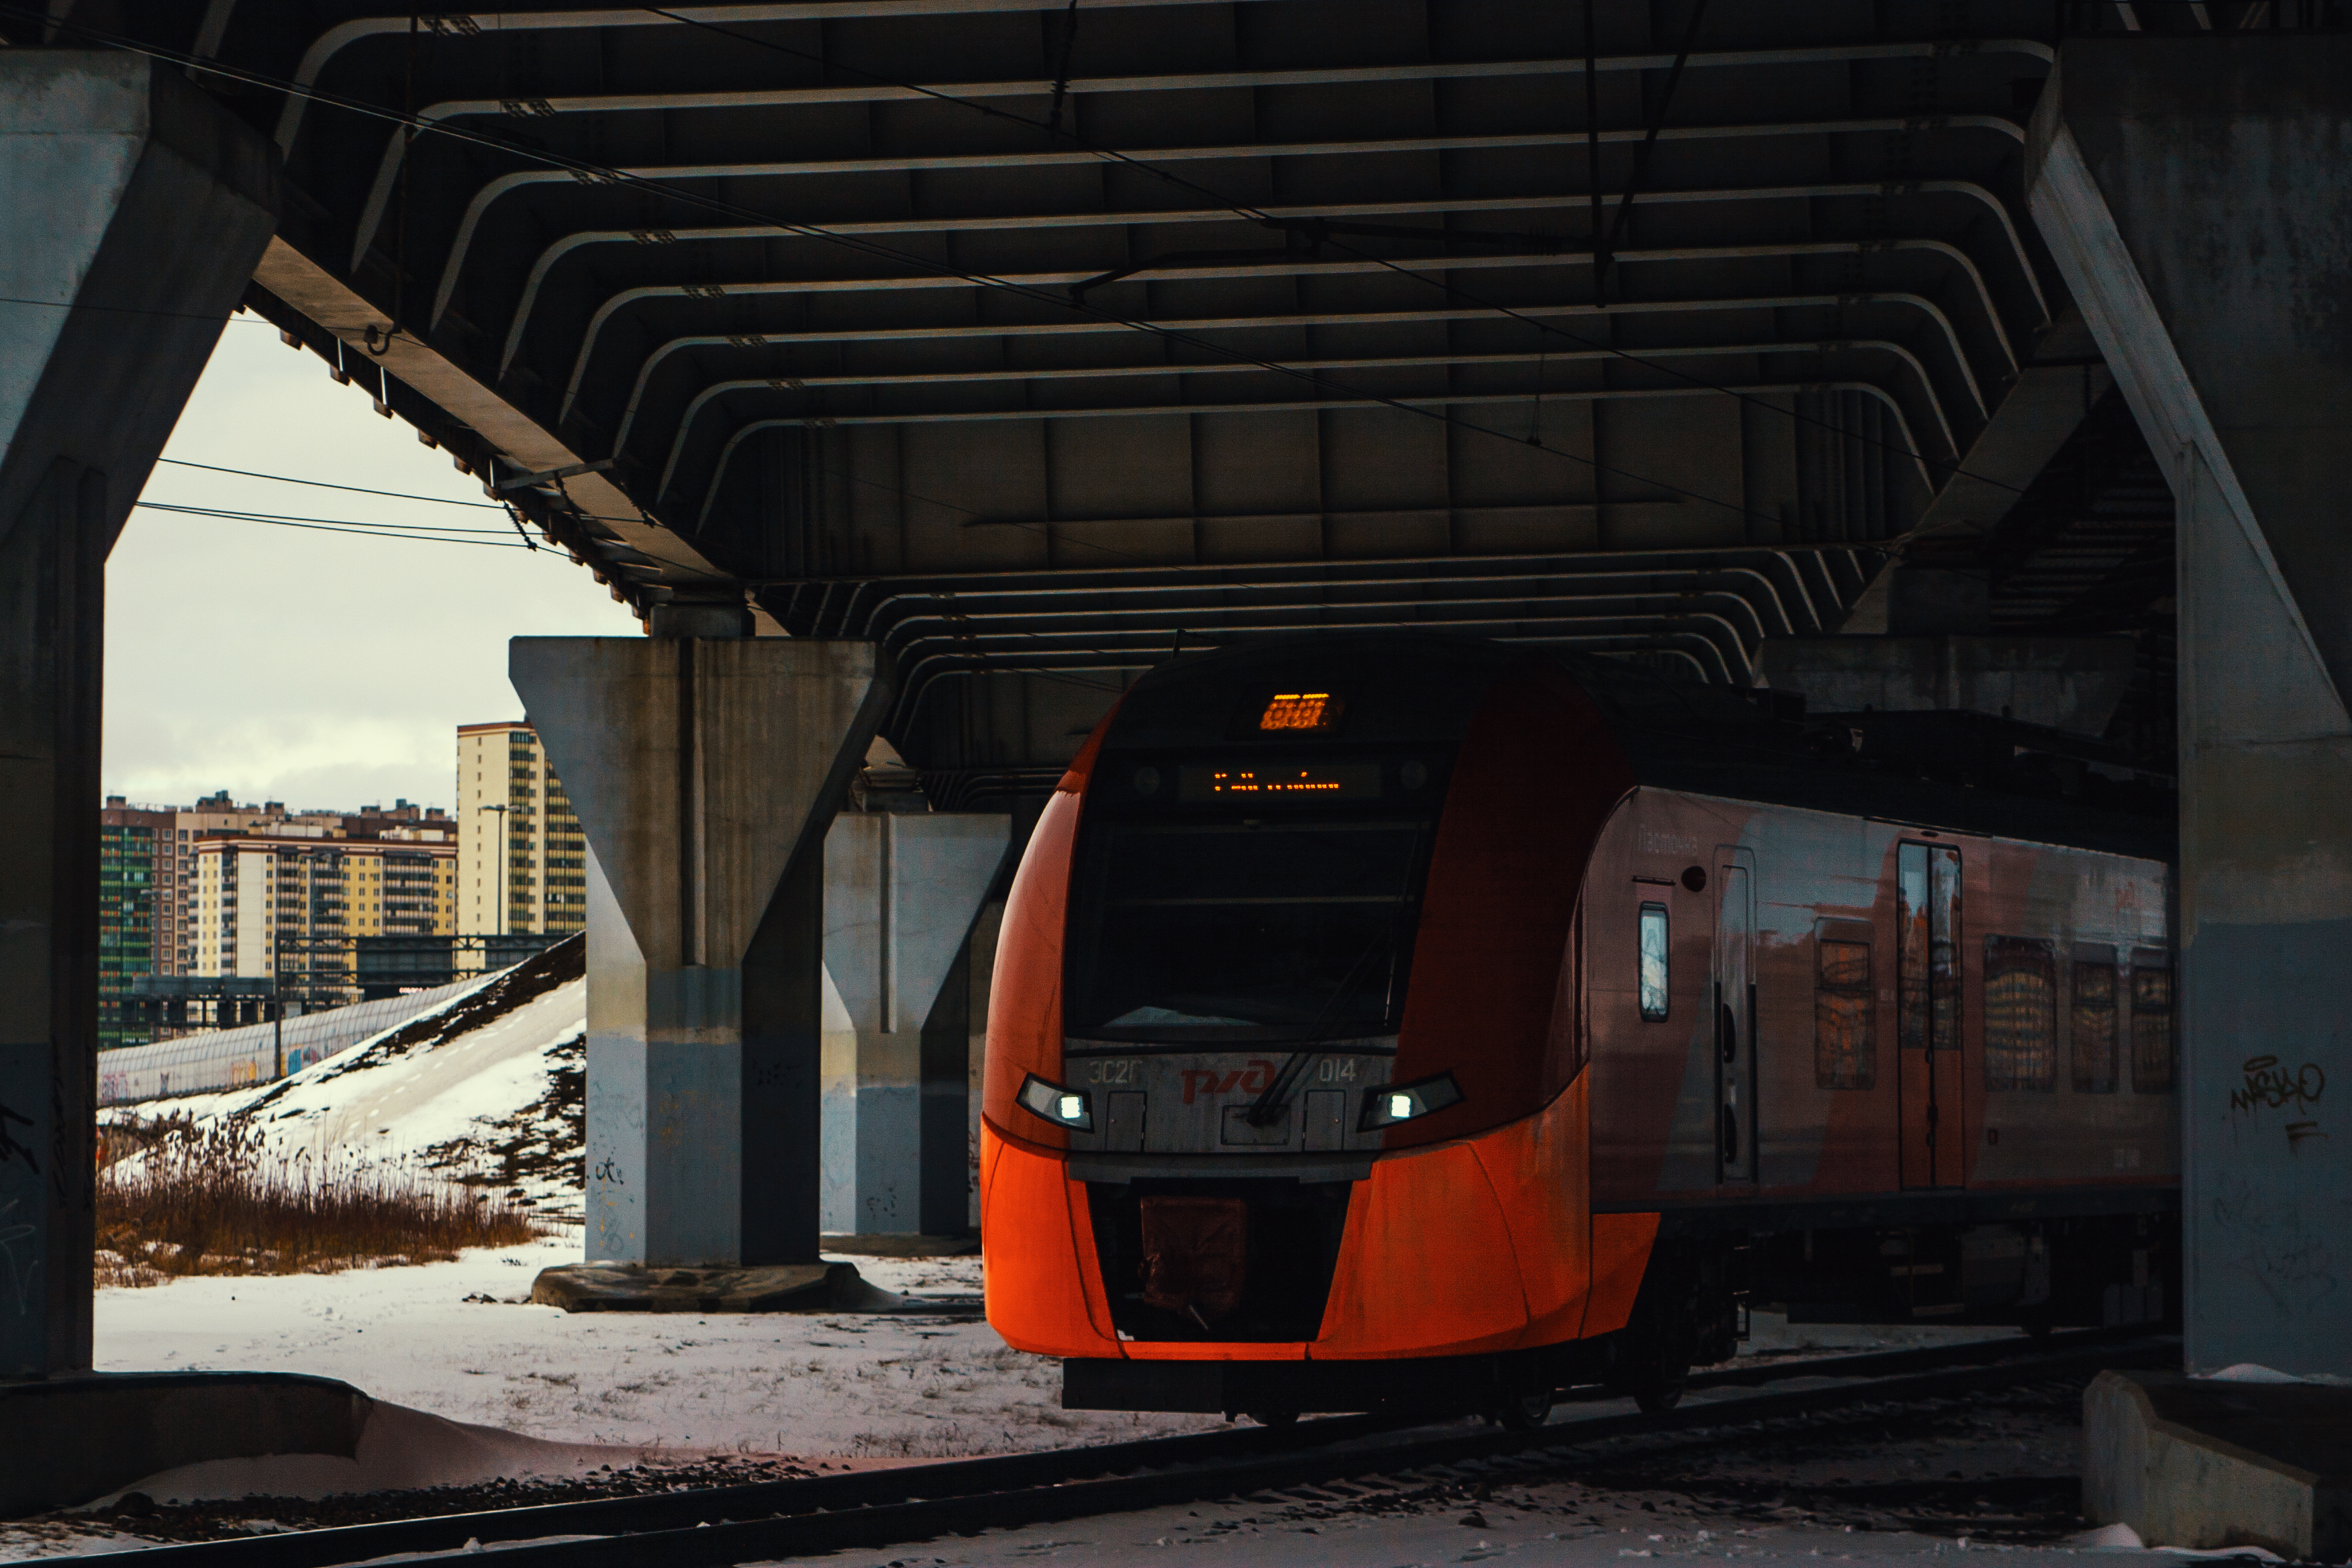
images, train, automotive lighting, vehicle, track, building, rolling stock, plant, mode of transport, railway, rolling, electricity, locomotive, motor vehicle, railroad car, metropolitan area, high speed rail, windscreen wiper, automotive design, public transport, passenger car, tree, city, metro station, metal, train station, electrical supply, windshield, tram, sky, electric locomotive, commercial vehicle, headlamp, overpass, compact car, metro, transport, steel, bridge